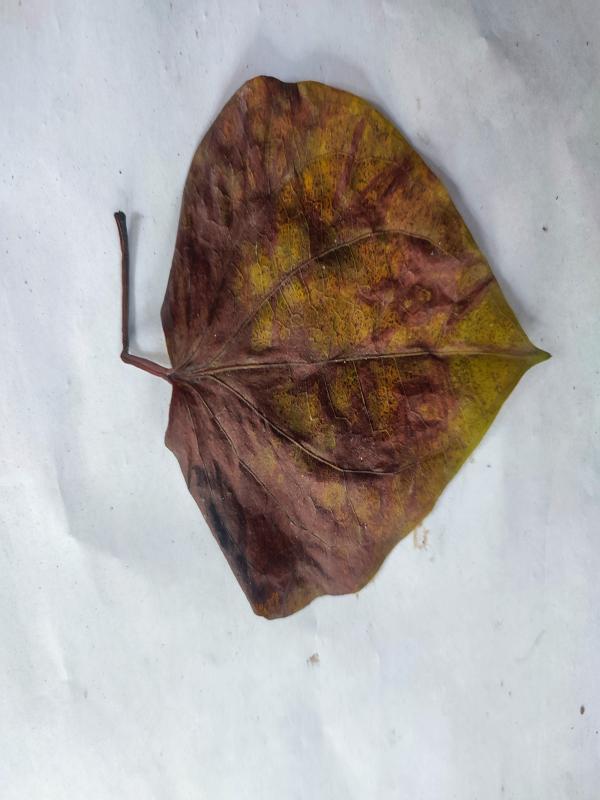
Label: Dried_Leaf